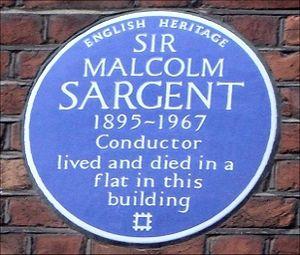
Sir Malcolm Sargent est un chef d'orchestre anglais dont le nom est particulièrement rattaché aux Proms. Sargent est né à Ashford dans le Kent mais a passé la plus grande partie de sa jeunesse à Stamford dans le Lincolnshire. Enfant prodige, il accompagnait au piano les opéras de Gilbert et Sullivan montés par son père. Il devait par la suite devenir spécialiste de ces œuvres, dont les enregistrements subsistent au catalogue. Il a ensuite appris à jouer de l'orgue avant d'aller à l'université de Durham, où il a passé son doctorat en musique à l'âge de vingt-et-un ans. Il a poursuivi ses études de piano à Londres avec Benno Moiseiwitsch.